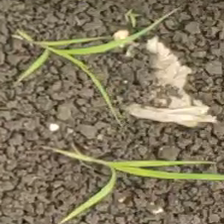
Weed species: Digitaria_SP_(Digitaria Sanguinalis )